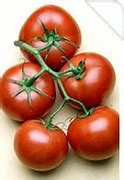
Label: tomato